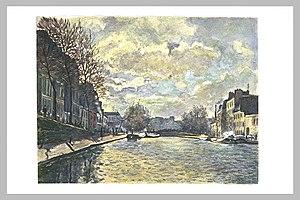
Vue du canal Saint-Martin, Paul van RYSSEL
Vue du canal Saint-Martin est un tableau d'Alfred Sisley. Il se trouve actuellement au musée d'Orsay au 2ᵉ étage dans la section 41a et a été acquis en 1951 par don de Paul Gachet fils. Sisley aurait choisi le canal comme sujet d'une série de 4 toiles car il s'agit d'une infrastructure industrielle et qu'il en était proximité. Il a été exposé au Salon de 1870.